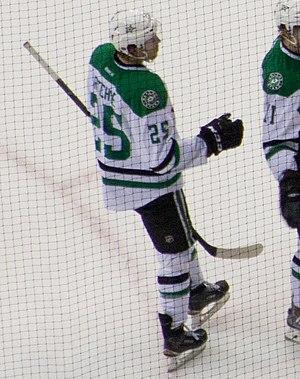
Brett Ritchie est un joueur professionnel canadien de hockey sur glace. Il évolue au poste d'ailier droit.